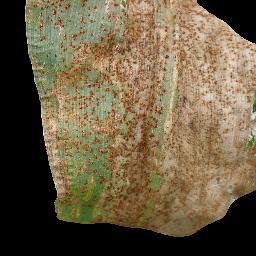
Label: Corn___Common_rust